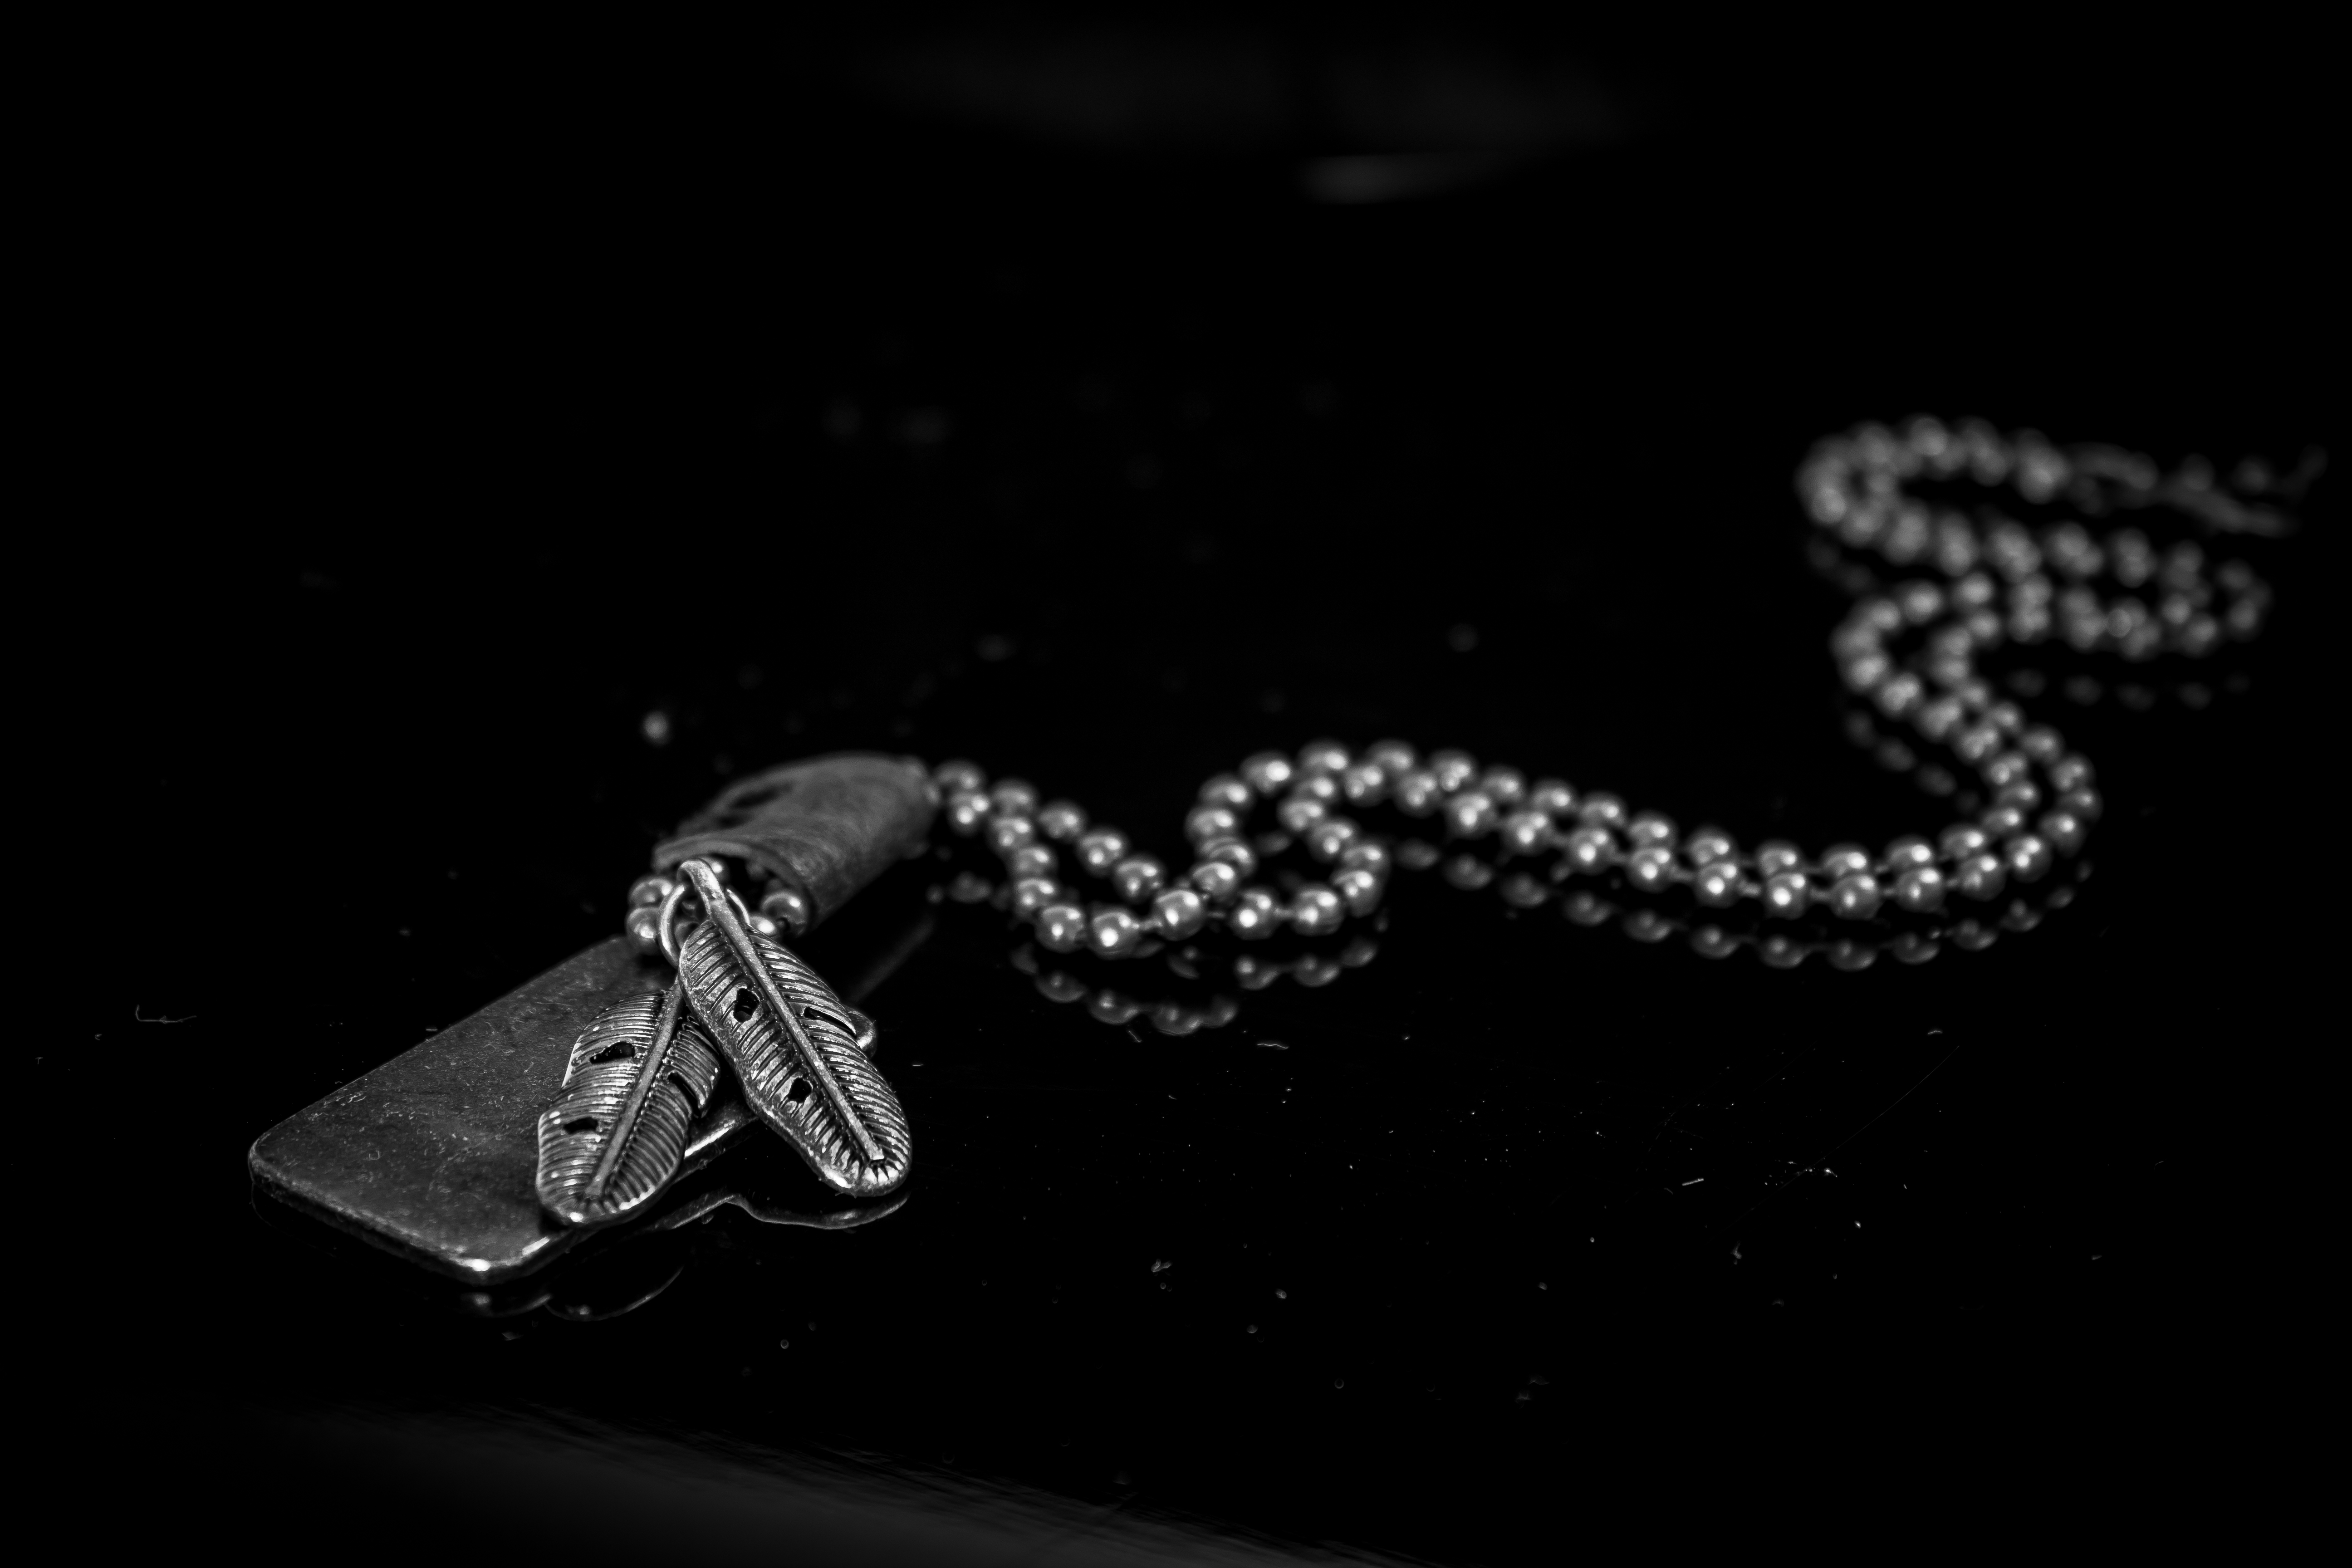
table, black and white, chain, dark, reflection, fashion, black, jewelry, necklace, dog tag, jewellery, design, silver, beads, pendant, identification, monochrome photography, fashion accessory, bling bling